Danny Duffy

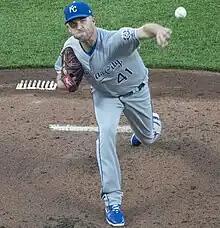
Duffy pitching in 2018

Duffy signed a one-year, $4.225 million contract with the Royals for the 2016 season. He began the season as a relief pitcher, but rejoined the Royals' starting rotation in May. Duffy responded to the move out of the bullpen with a strong season, setting a career high in wins with a 12–3 win–loss record. On August 1, 2016, Duffy set the Royals' record for most strikeouts in a single game with a 16-strikeout performance against the Tampa Bay Rays. In that game, Duffy carried a no-hitter into the eighth, losing it on a leadoff double by Desmond Jennings of the Tampa Bay Rays. On August 11, Duffy pitched all nine innings in a game against the Chicago White Sox for his first career complete game. Duffy was considered to be a contender for the American League Cy Young Award, the annual award given to the best pitcher in each league, although Duffy ultimately received no votes for that award.